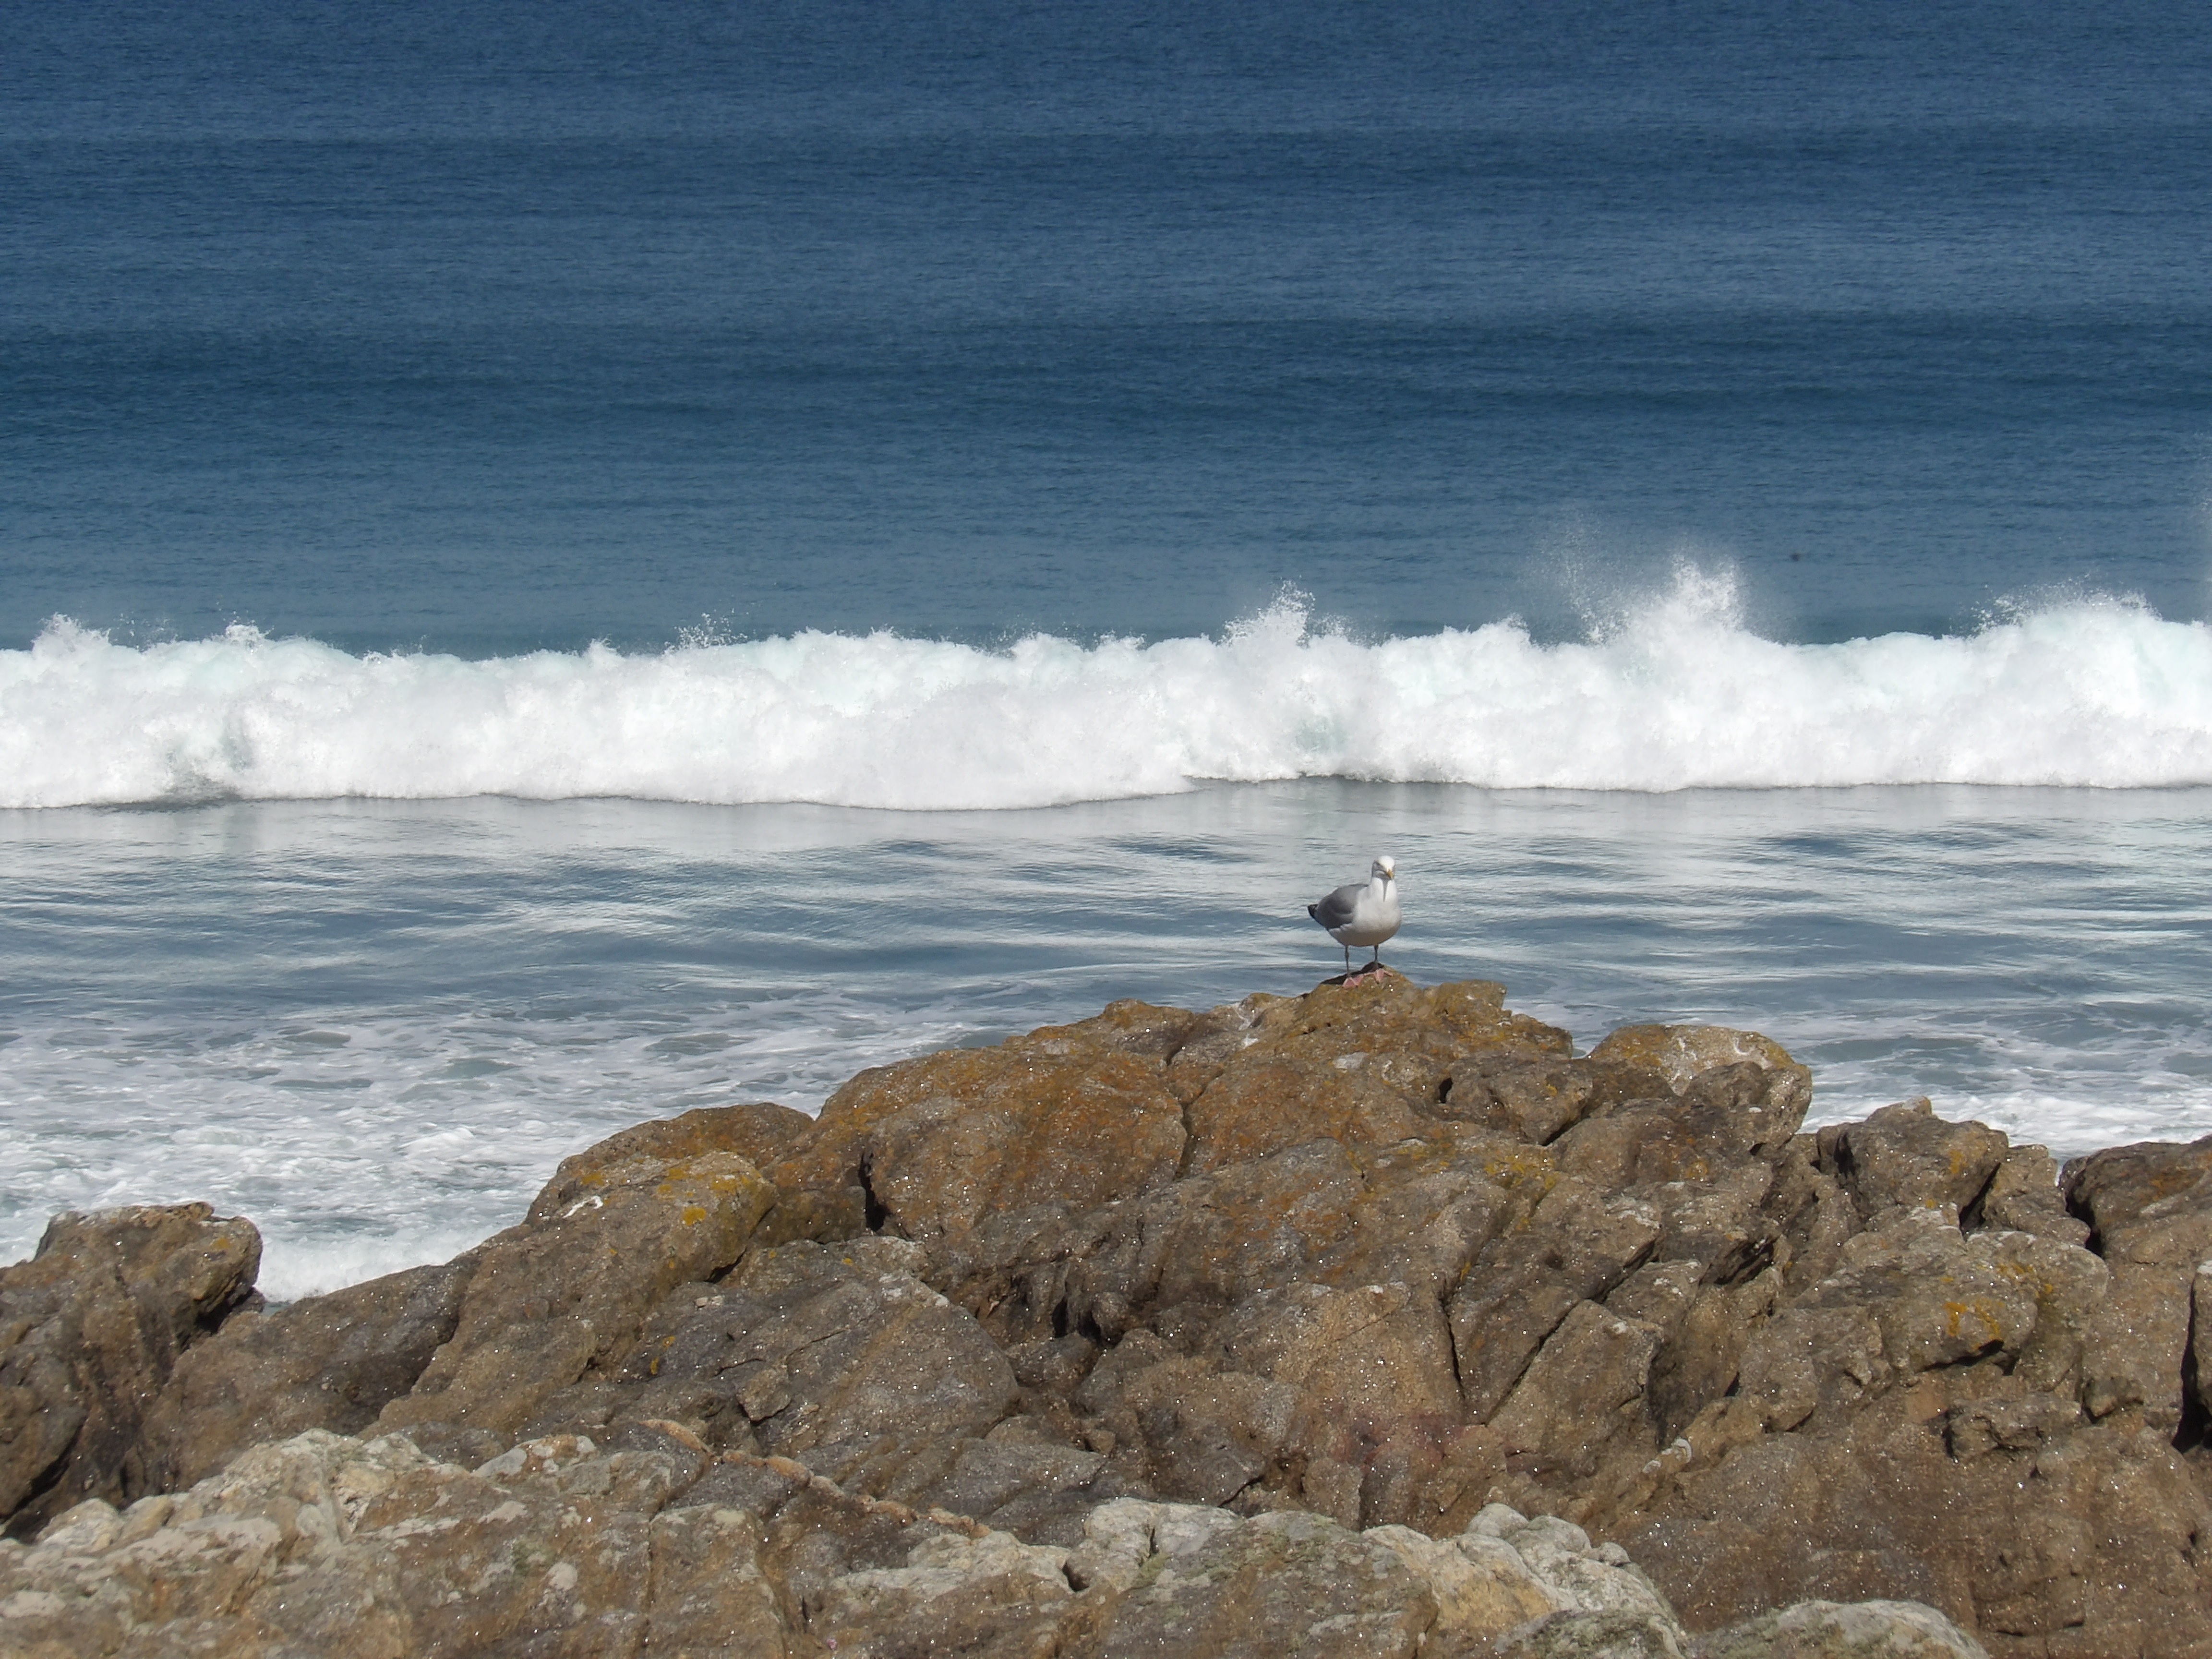
beach, landscape, sea, coast, nature, sand, rock, ocean, horizon, cloud, hiking, trail, shore, wave, wind, seagull, summer, coastline, cliff, seaside, france, cove, bay, terrain, material, body of water, side, cape, brittany, coastal path, wind wave